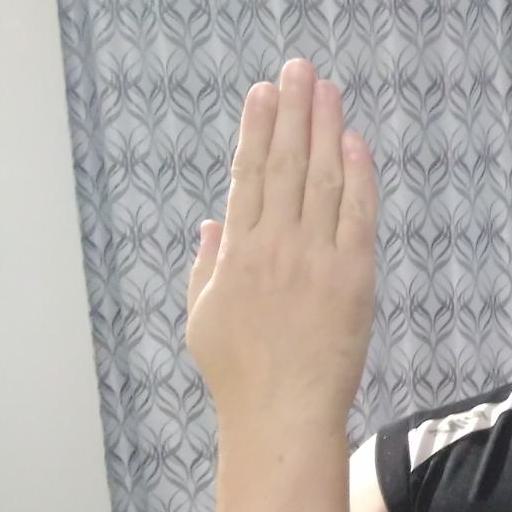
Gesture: stop_inverted